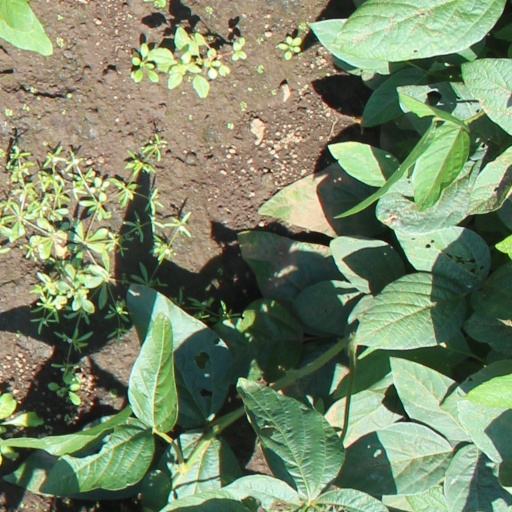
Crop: soybean